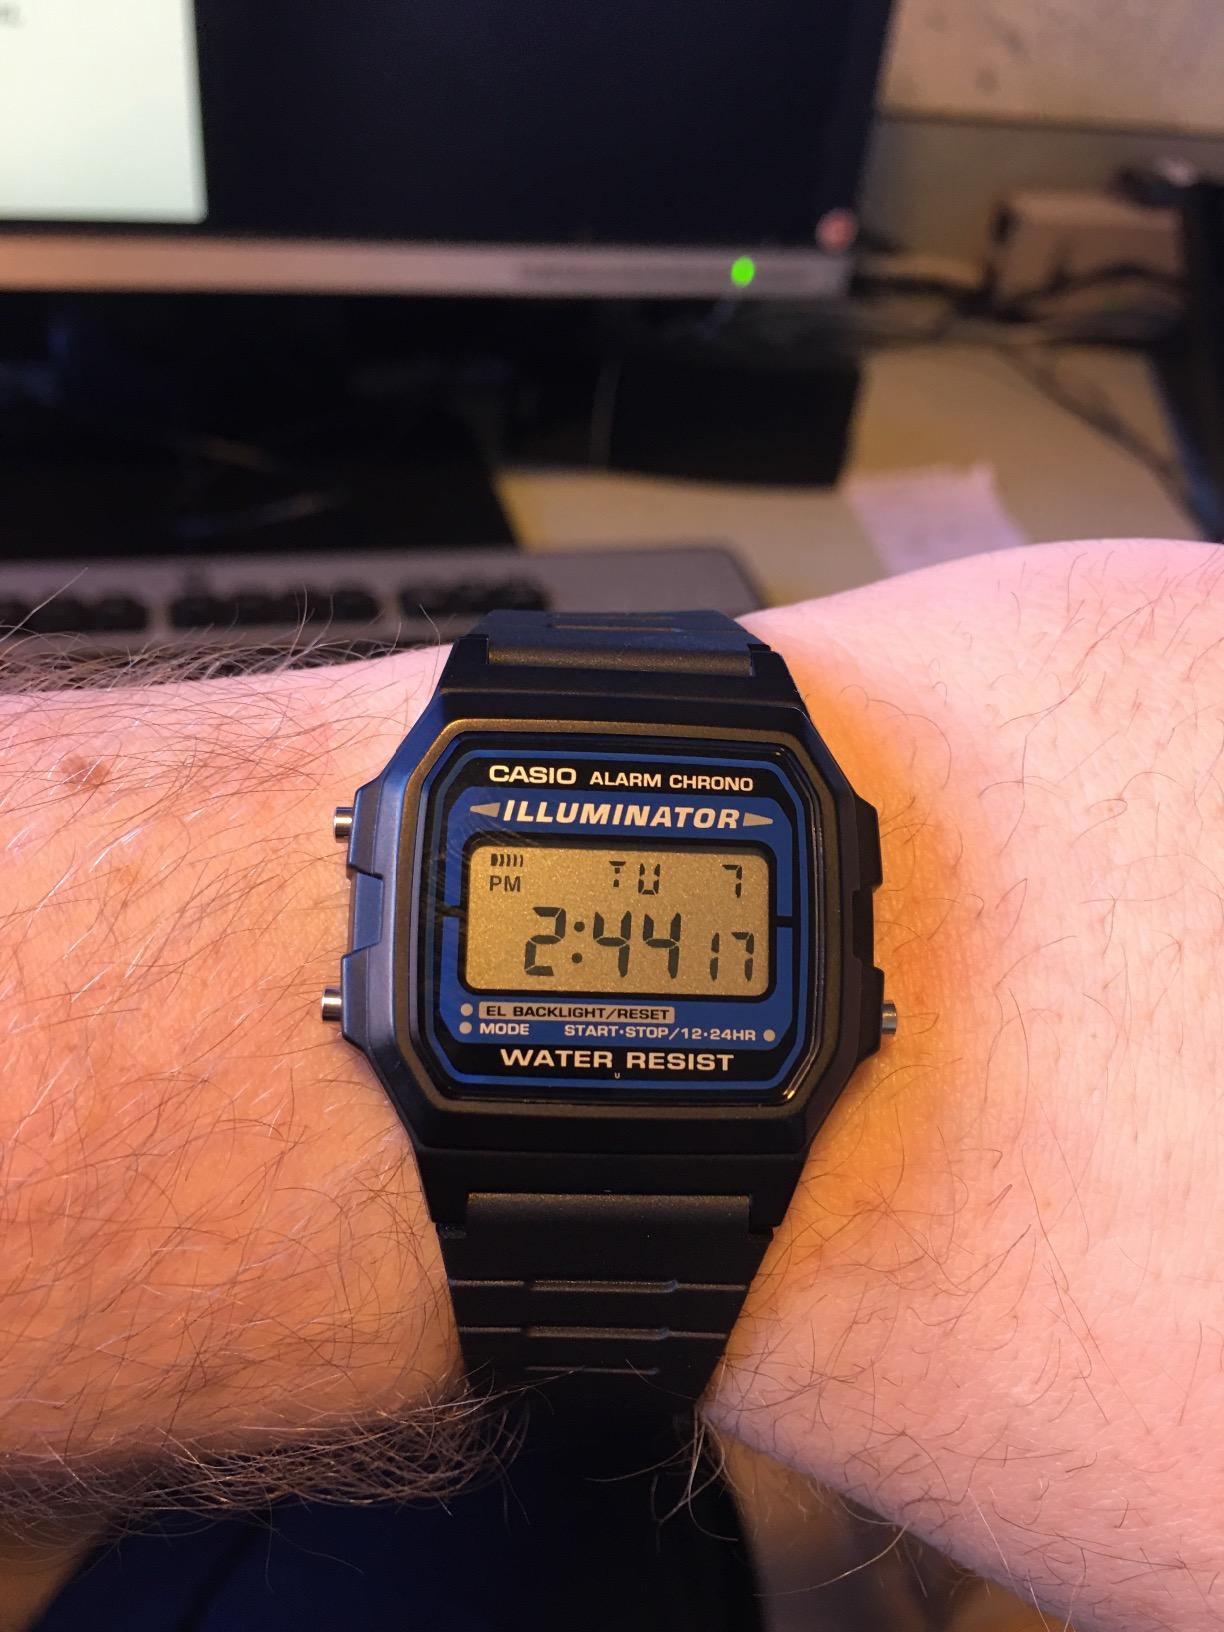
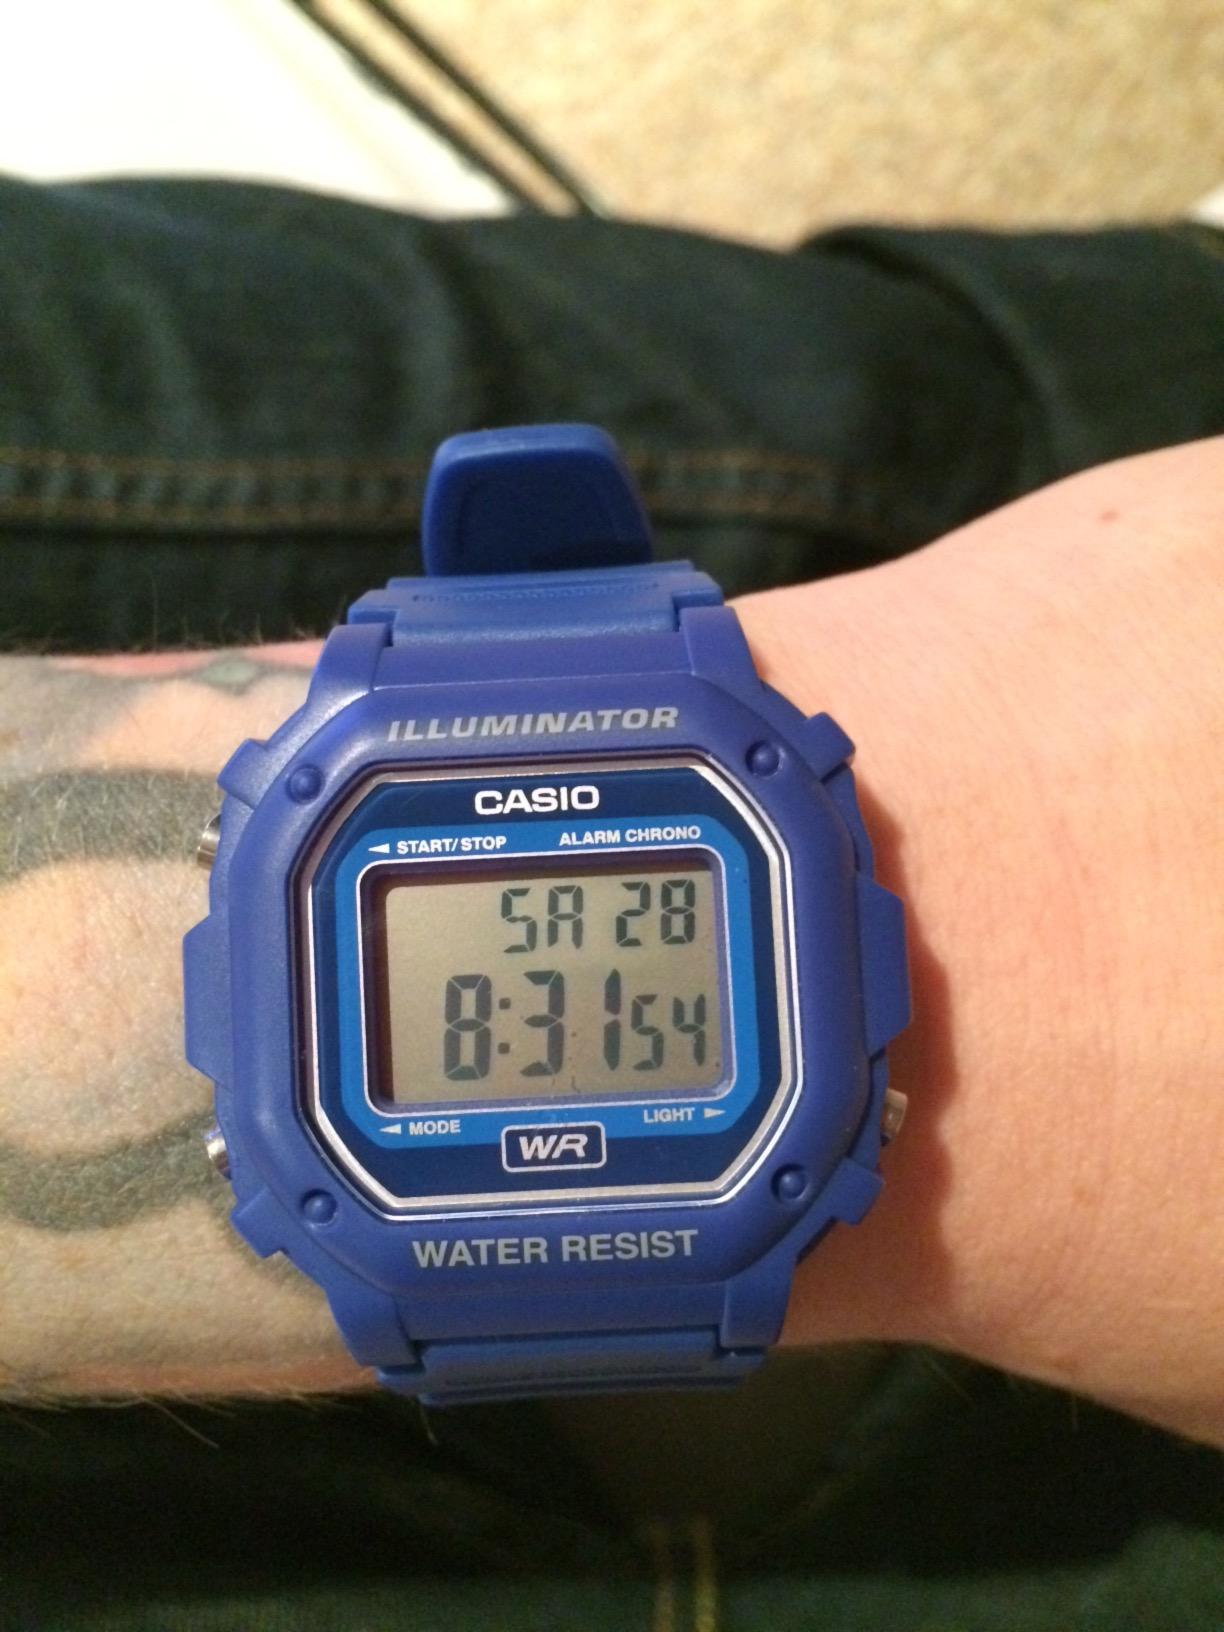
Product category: accessories_watch
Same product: no